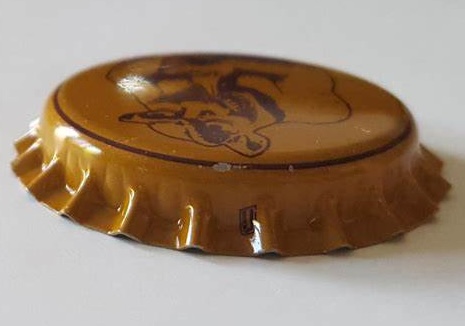
Label: metal